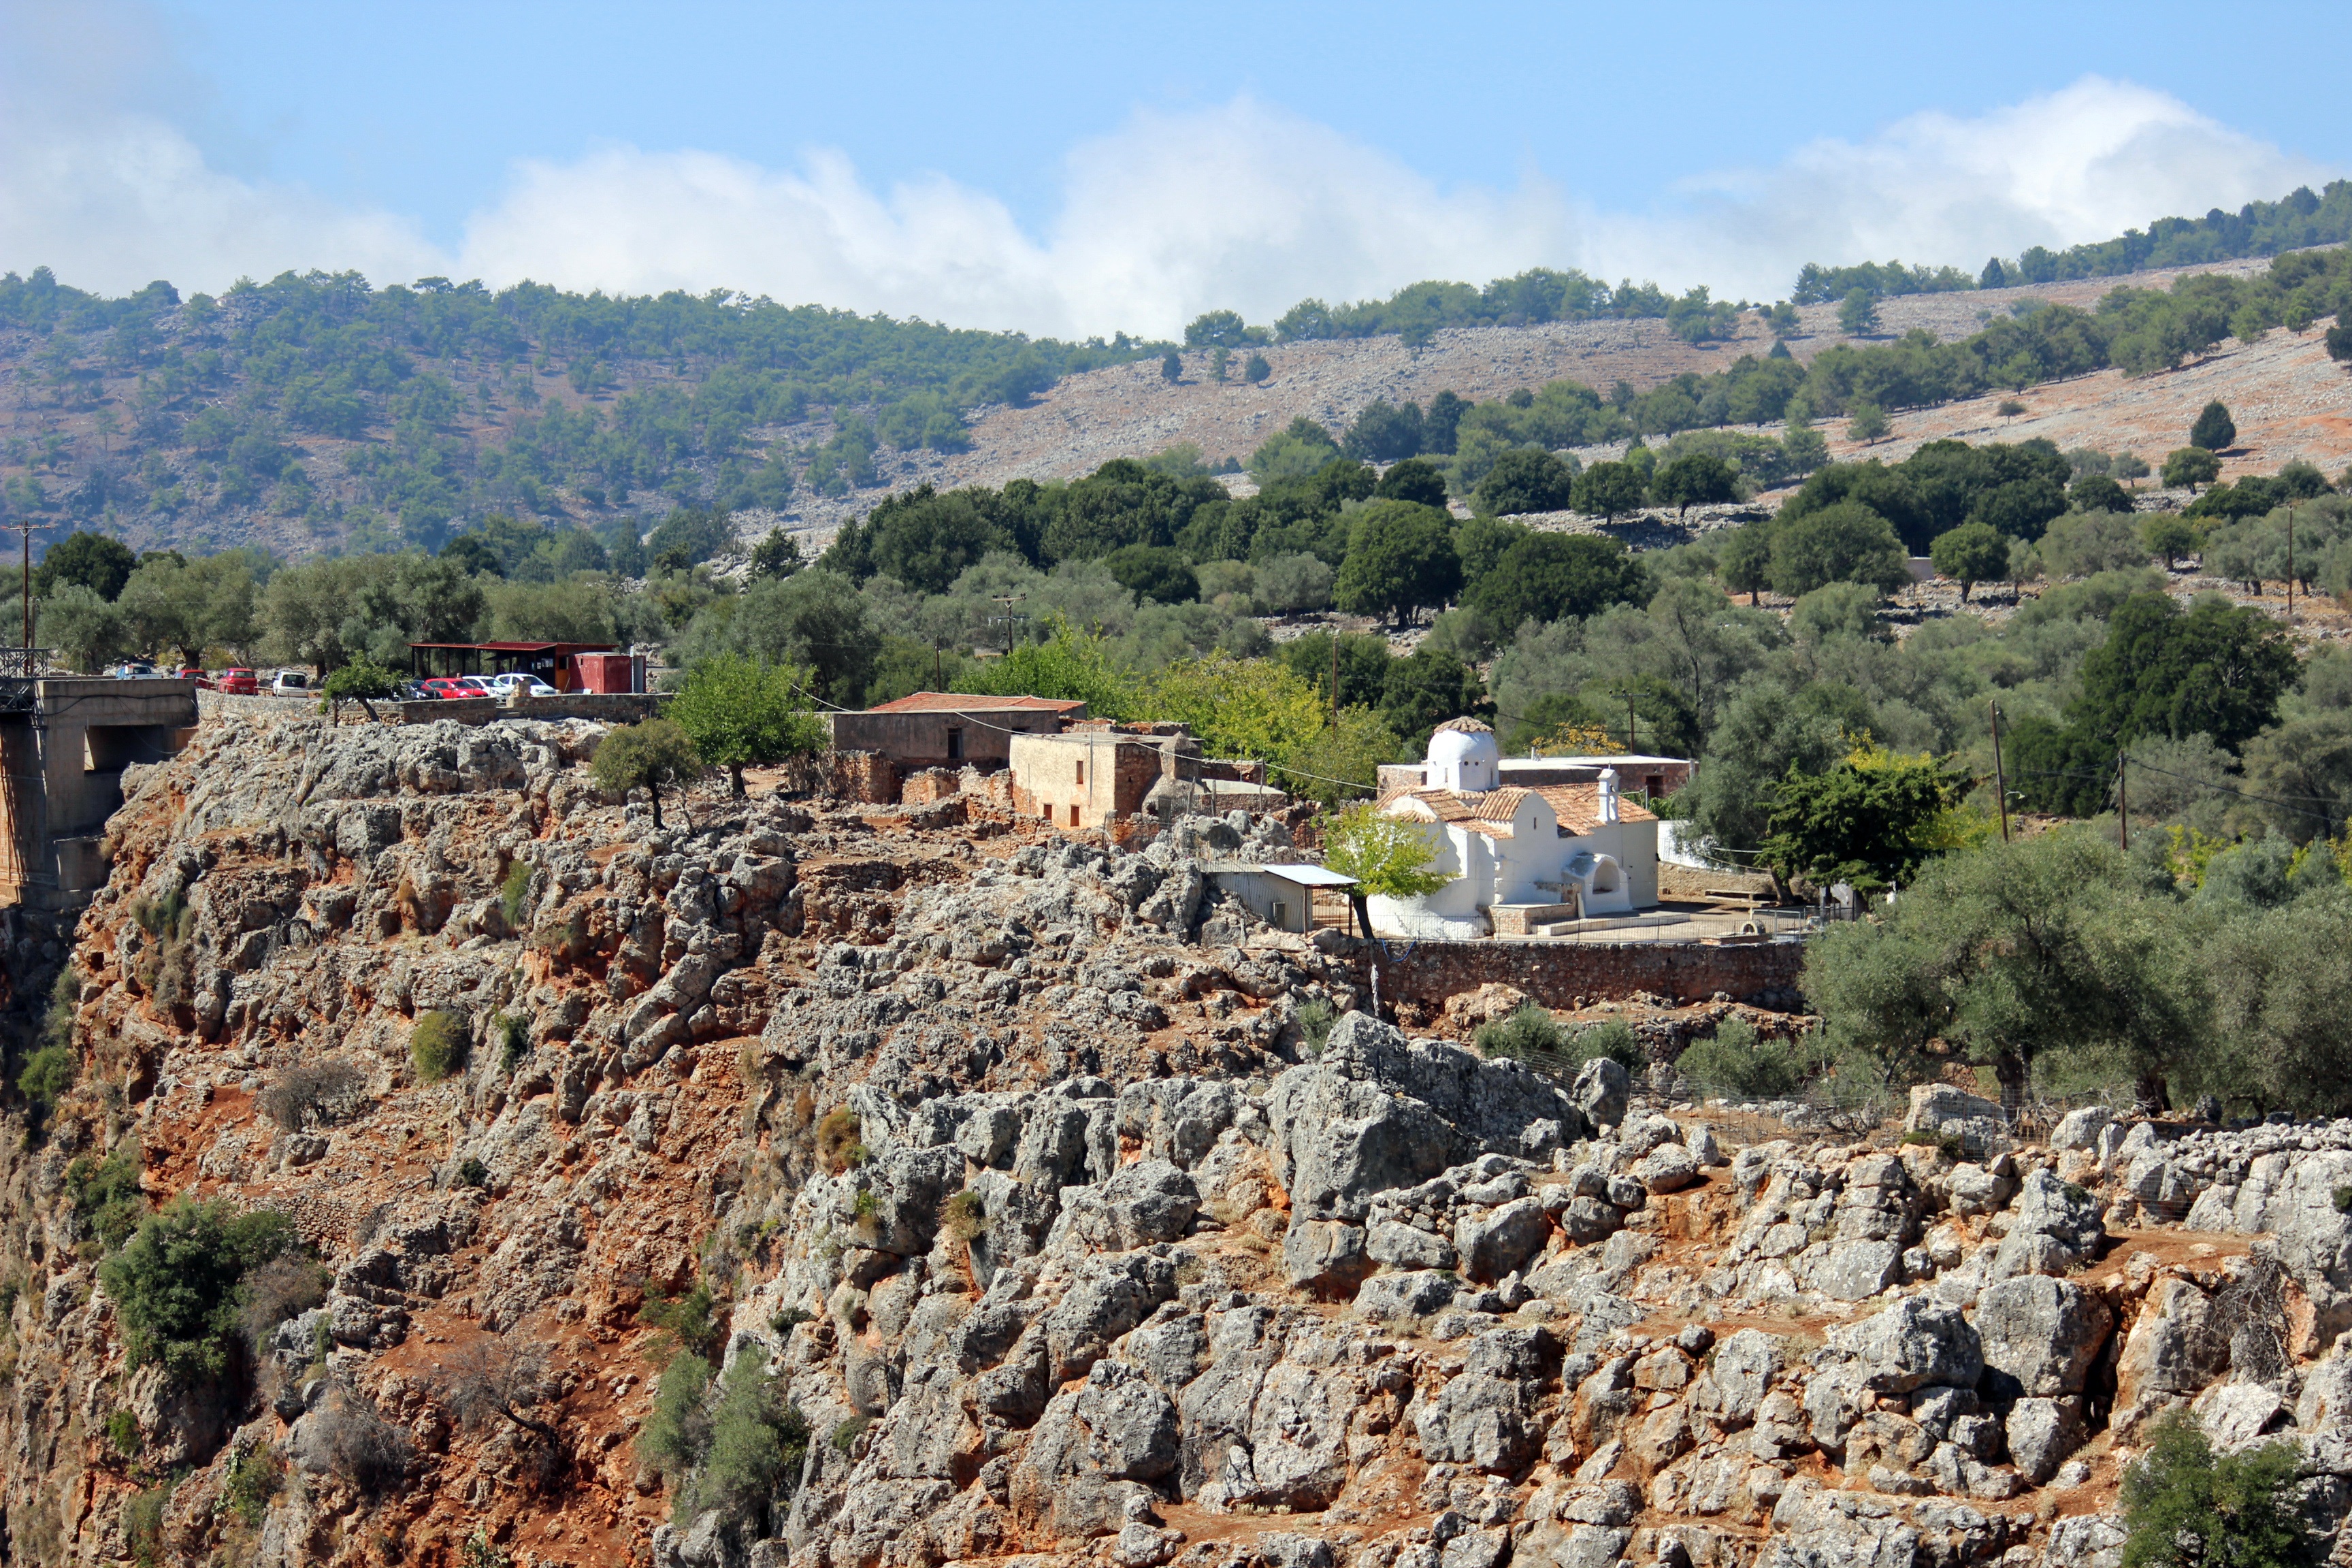
landscape, mountain, town, building, valley, mountain range, village, cliff, remote, greek, terrain, rocks, geology, ruins, ancient history, aradena, human settlement, geological phenomenon, church of archangelos